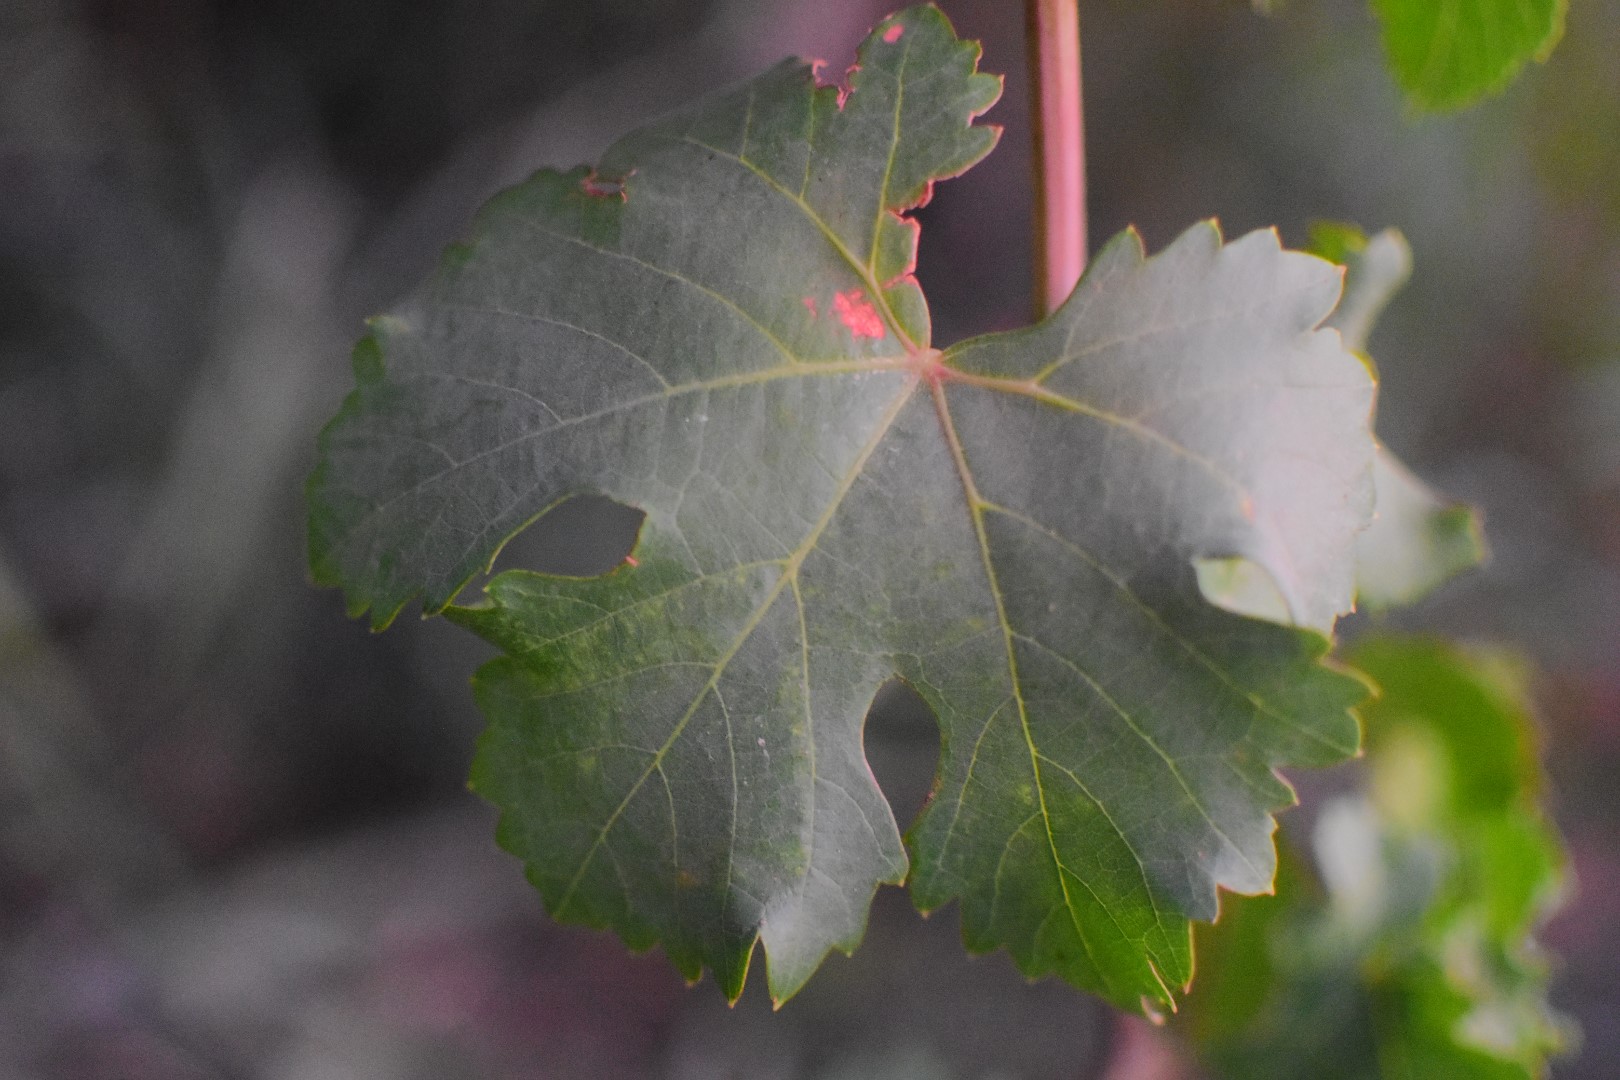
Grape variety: Aswud Balad